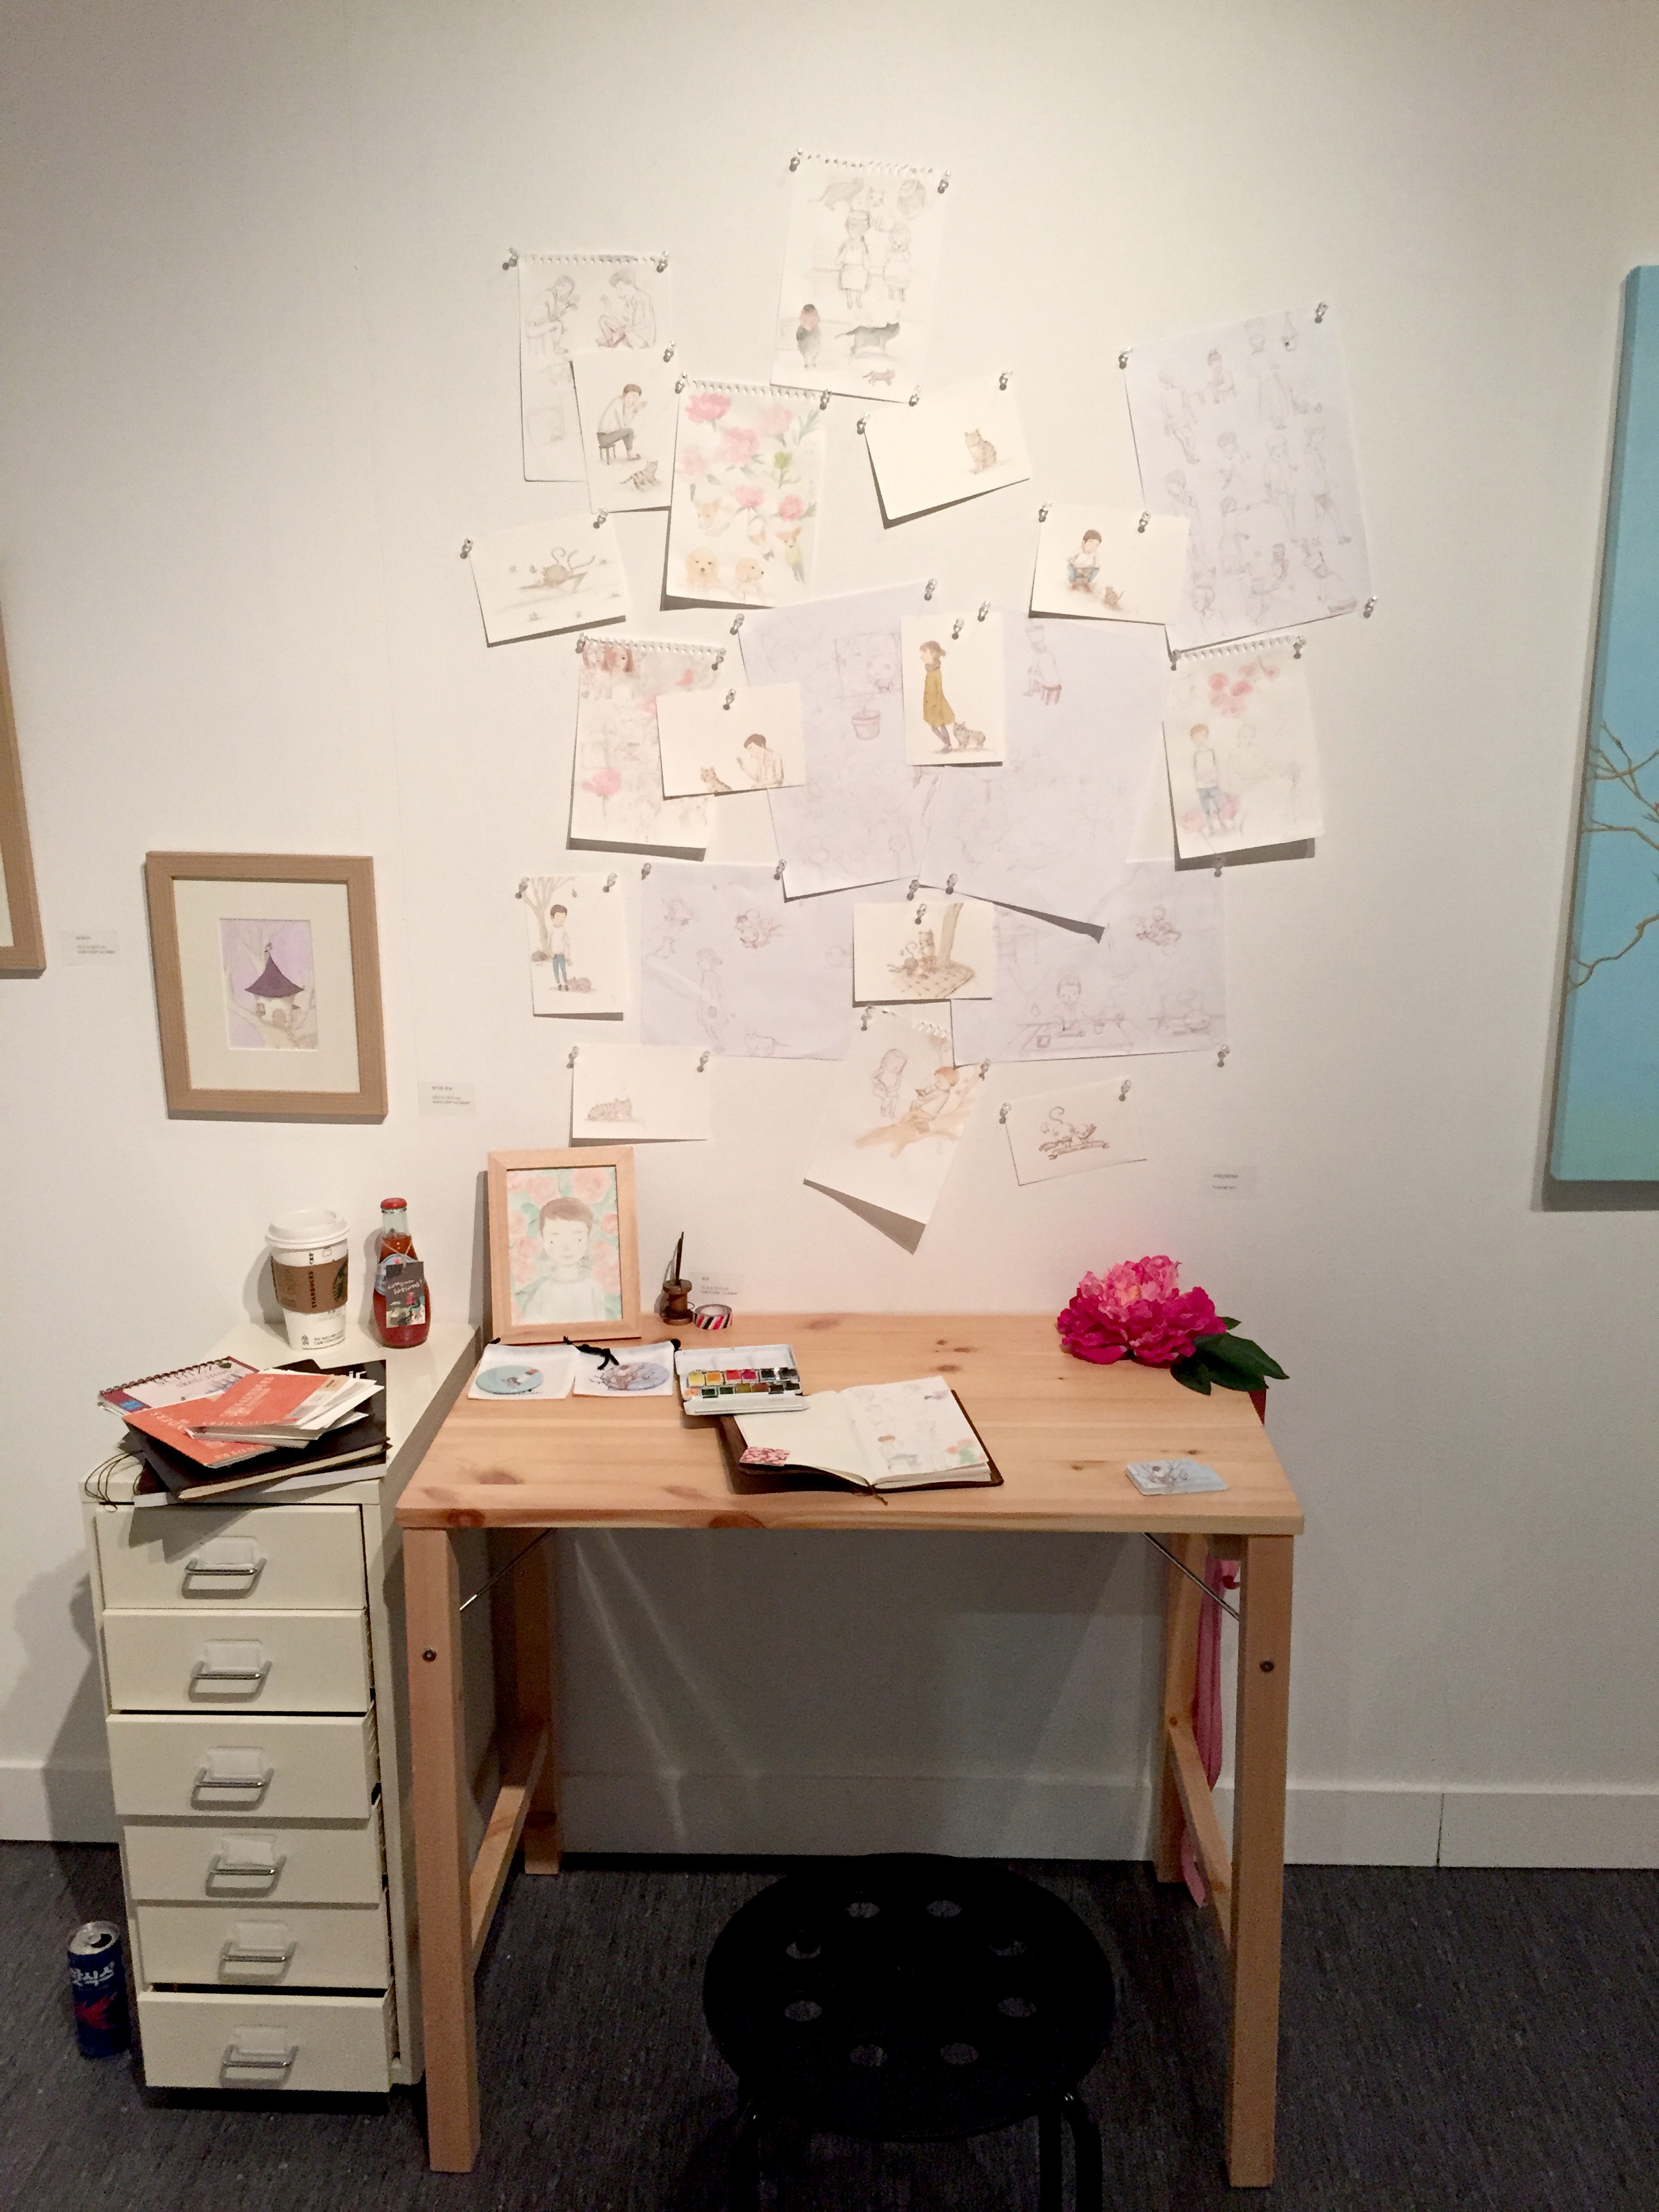
desk, home, office, furniture, room, interior design, art, design